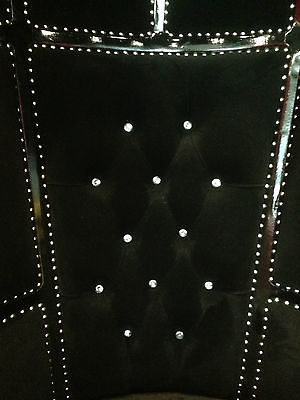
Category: chair